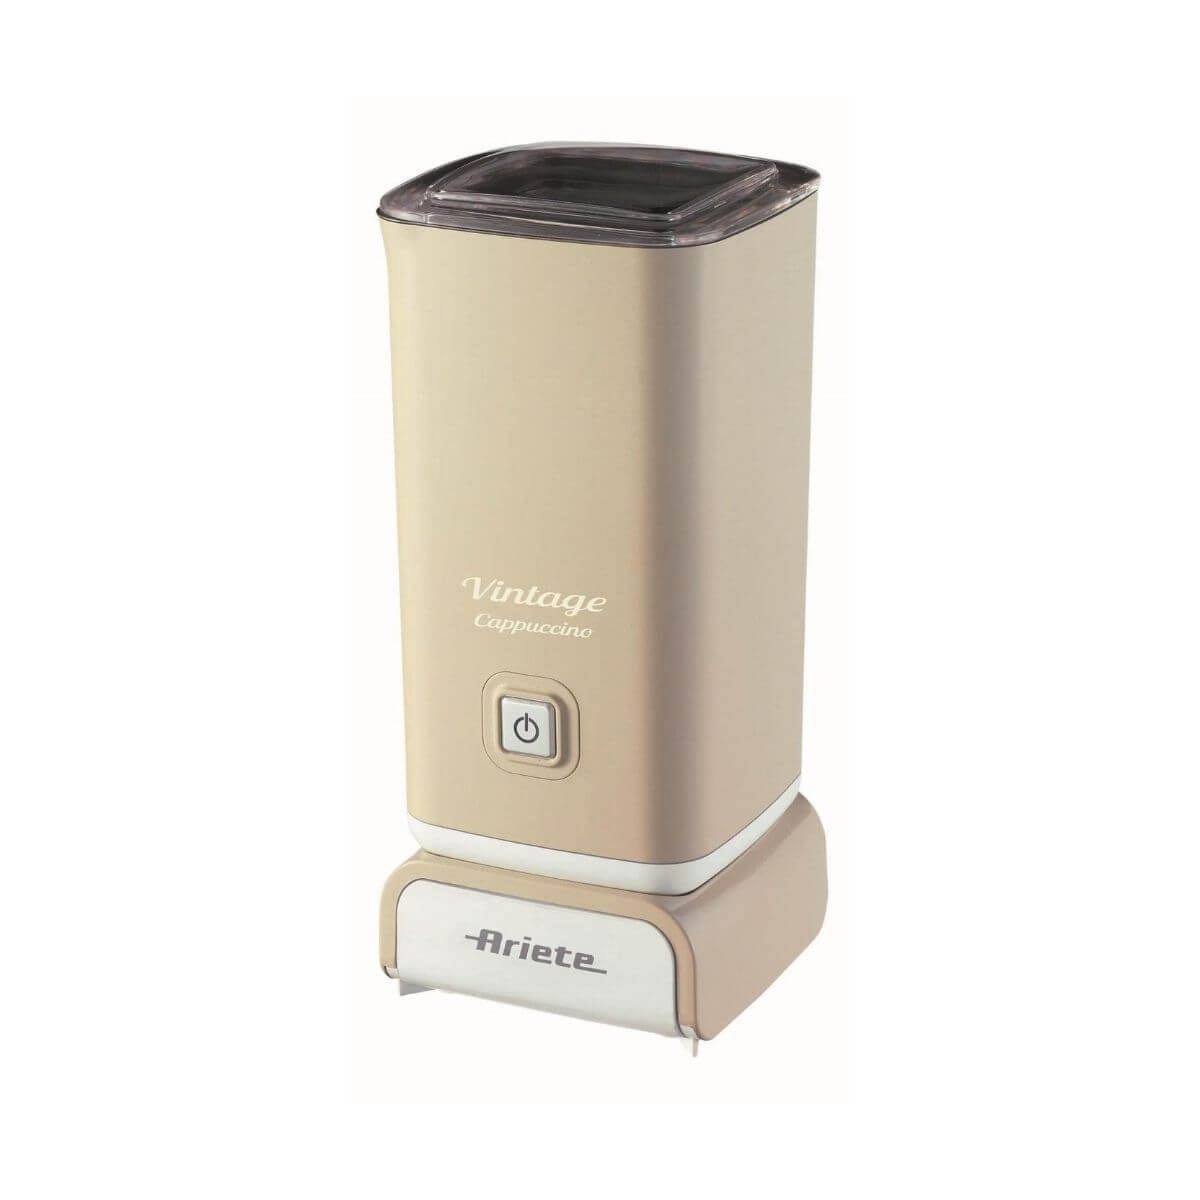
Ariete Cappuccino Mælkeskummer 0.25liter Beige
Ariete 2878/03. Type: Automatisk, Produktfarve: Beige, Skumdannelsesvolumen: 250 ml. Strømkilde: Vekselstrøm, Strøm: 500 W. Bredde: 95 mm, Dybde: 95 mm, Højde: 220 mm. Garantiperiode: 2 År. Pakkebredde: 140 mm, Pakkedybde: 110 mm, Pakkehøjde: 230 mm Funktioner Type: Automatisk Produktfarve: Beige Skumdannelsesvolumen: 250 ml Kapacitet: 0,25 L Mælketank volumen: 0,14 L Beklædning, slip-let: Ja Antal funktioner: 2 Funktioner: Varm & kold Automatisk slukning: Ja Farve: Ja Strømstyring Strømkilde: Vekselstrøm Strøm: 500 W Vægt & størrelser Bredde: 95 mm Dybde: 95 mm Højde: 220 mm Vægt: 870 g Andre funktioner Garantiperiode: 2 År Emballeringsdata Pakkebredde: 140 mm Pakkedybde: 110 mm Pakkehøjde: 230 mm Pakkevægt: 1,13 kg Bæredygtighed Compliance-certifikater: CE Product data and images © Icecat (www.icecat.biz), used under Open Content License.
Brand: Ariete
Category: Home & Garden > Kitchen & Dining > Kitchen Appliance Accessories > Coffee Maker & Espresso Machine Accessories > Coffee Maker & Espresso Machine Replacement Parts > Cappuccinatores